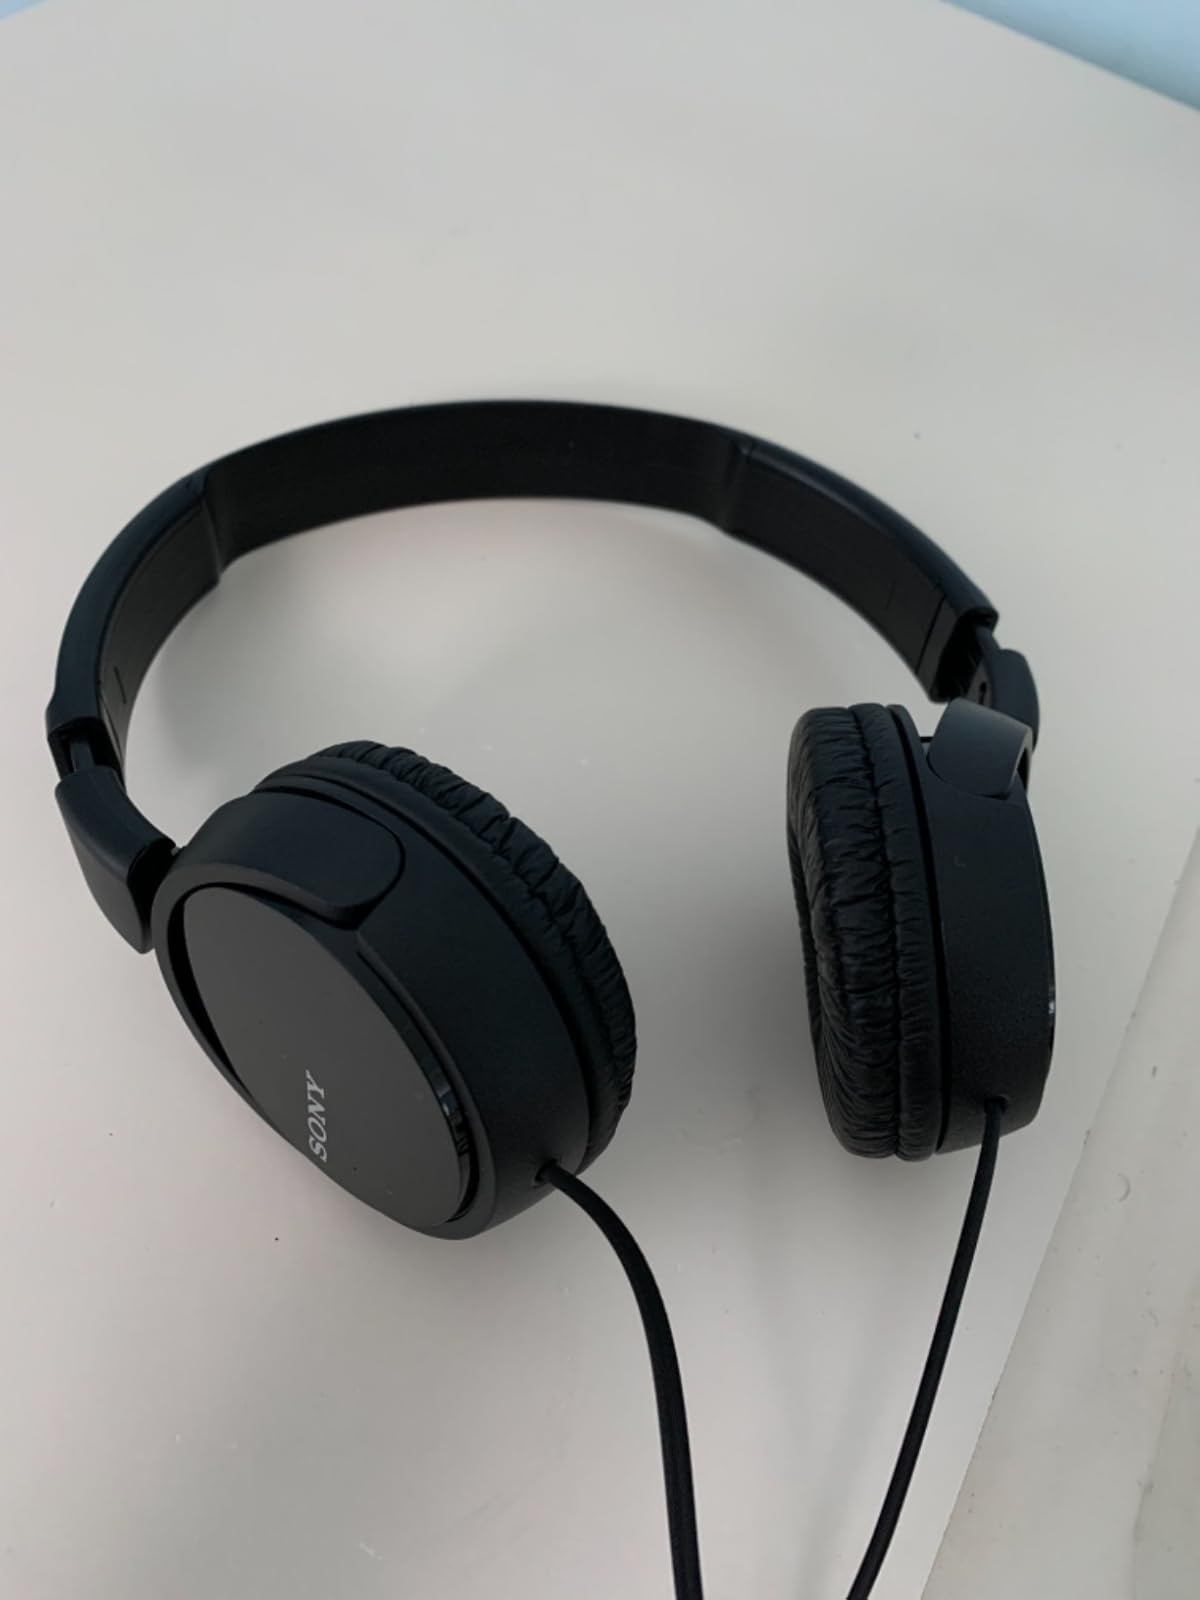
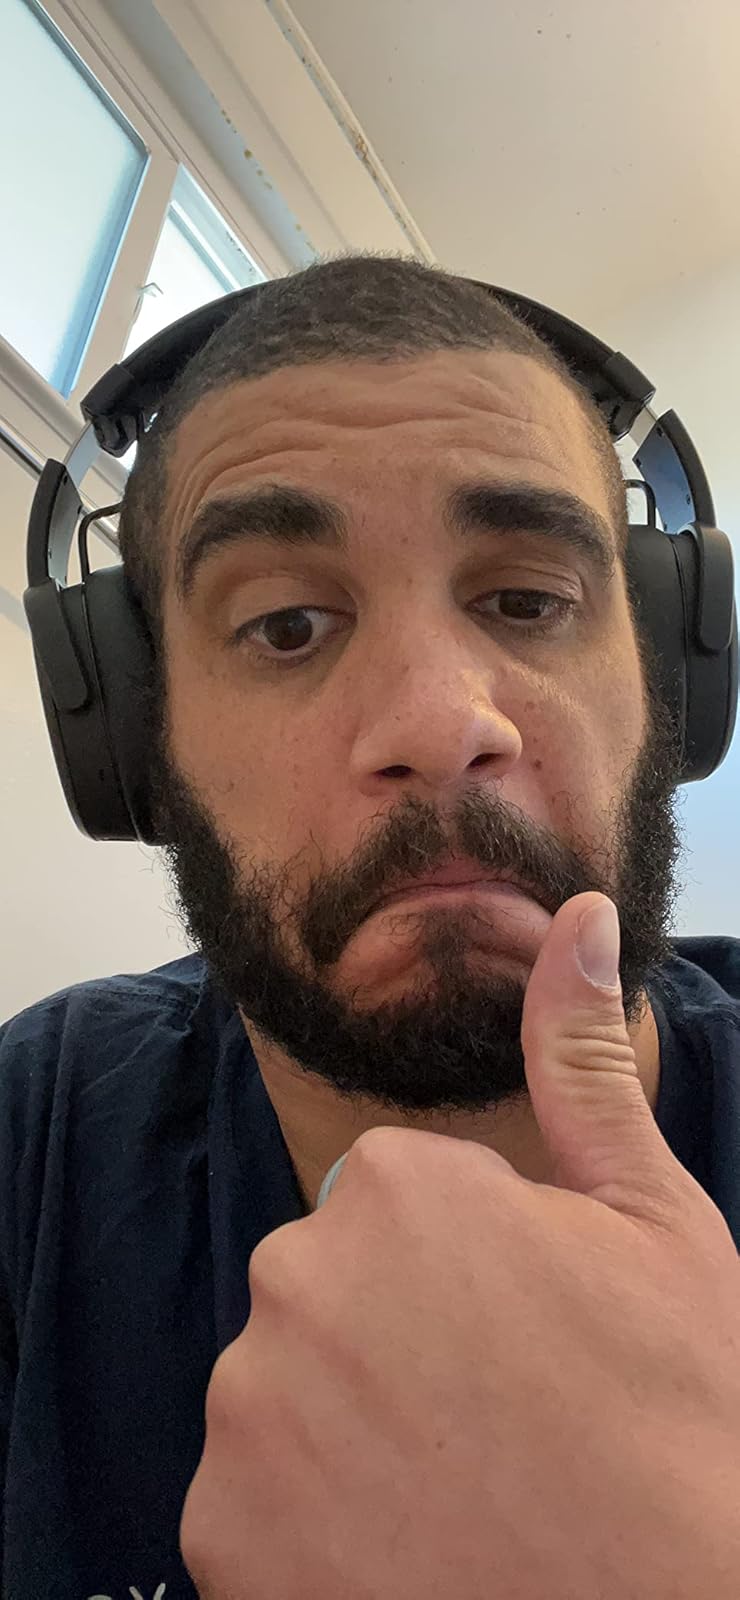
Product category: headphones
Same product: no